White-tailed eagle

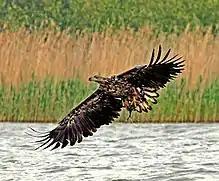
Young white-tailed eagles quickly become assured fish predators.

White-tailed eagles most often nest in large trees, with perhaps coniferous trees preferred and nests may be in a high main fork, on the canopy or a large side branch. Access to food is a key consideration in the nest's location in white-tailed eagles. In Germany, 75% of eyries were within of a lake, although one was away from any lake though was somewhat closer to the Baltic Sea. 80% of German nests were described as being in forests but eagles exhibited preferences for wooded islands or promontories and most nests were usually towards edge of open space: a clearing, marshy ground or even agricultural land. Among the few eyries in open land were never more than away from woods. Only one cliff nest was recorded in Germany, on the Baltic island of Rugen. Older records indicated ground nests also recorded in the German Baltic region. Most German nests were at heights from off ground in the main fork of trees, rarely on ample horizontal tree branches.